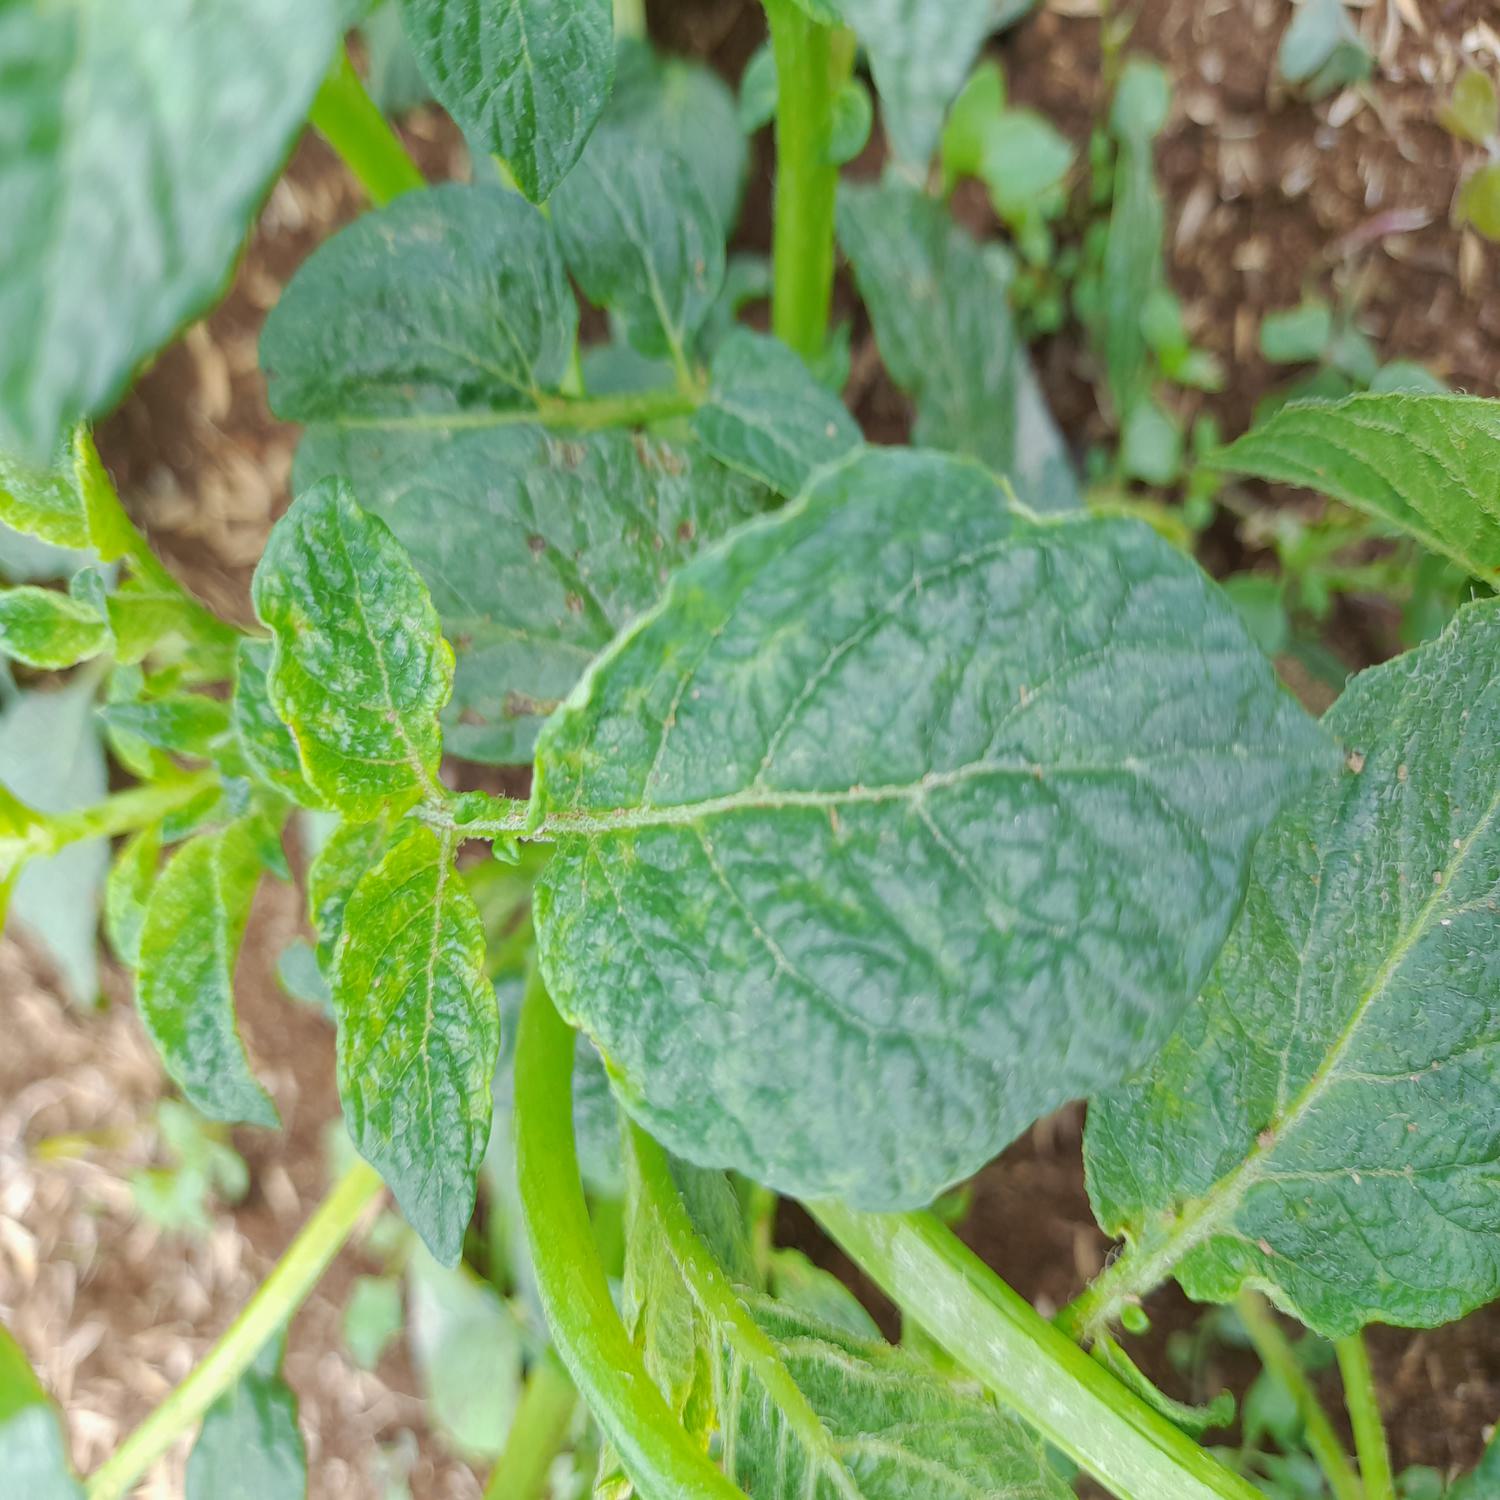
Label: Virus